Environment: real
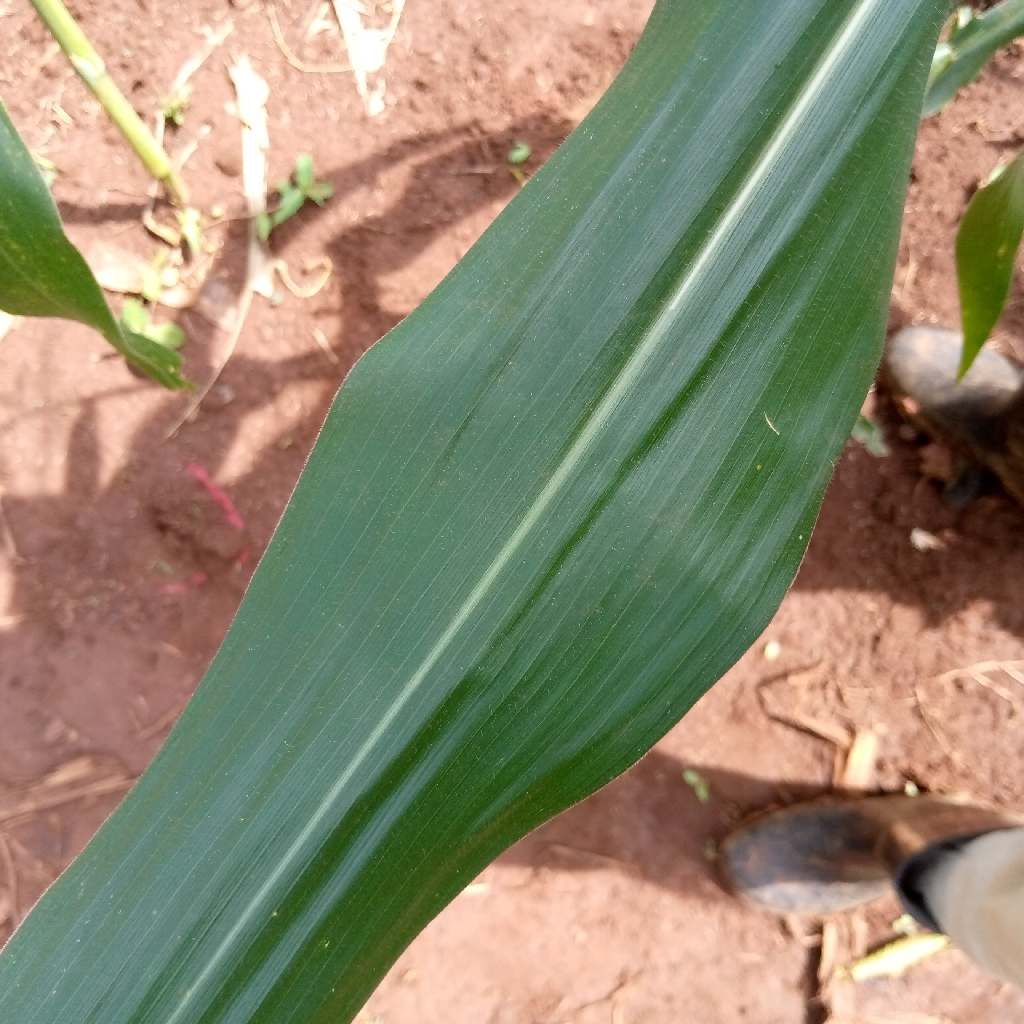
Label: healthy